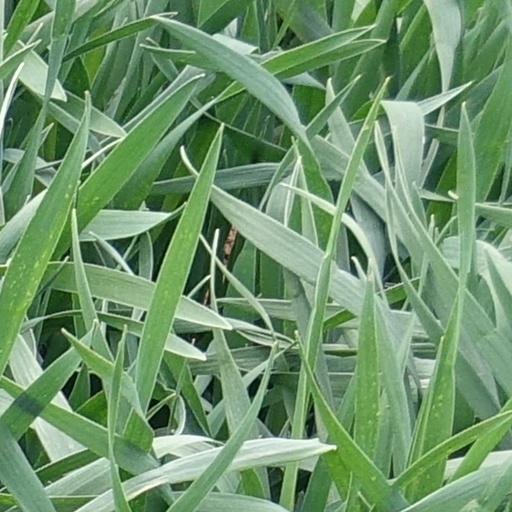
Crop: wheat